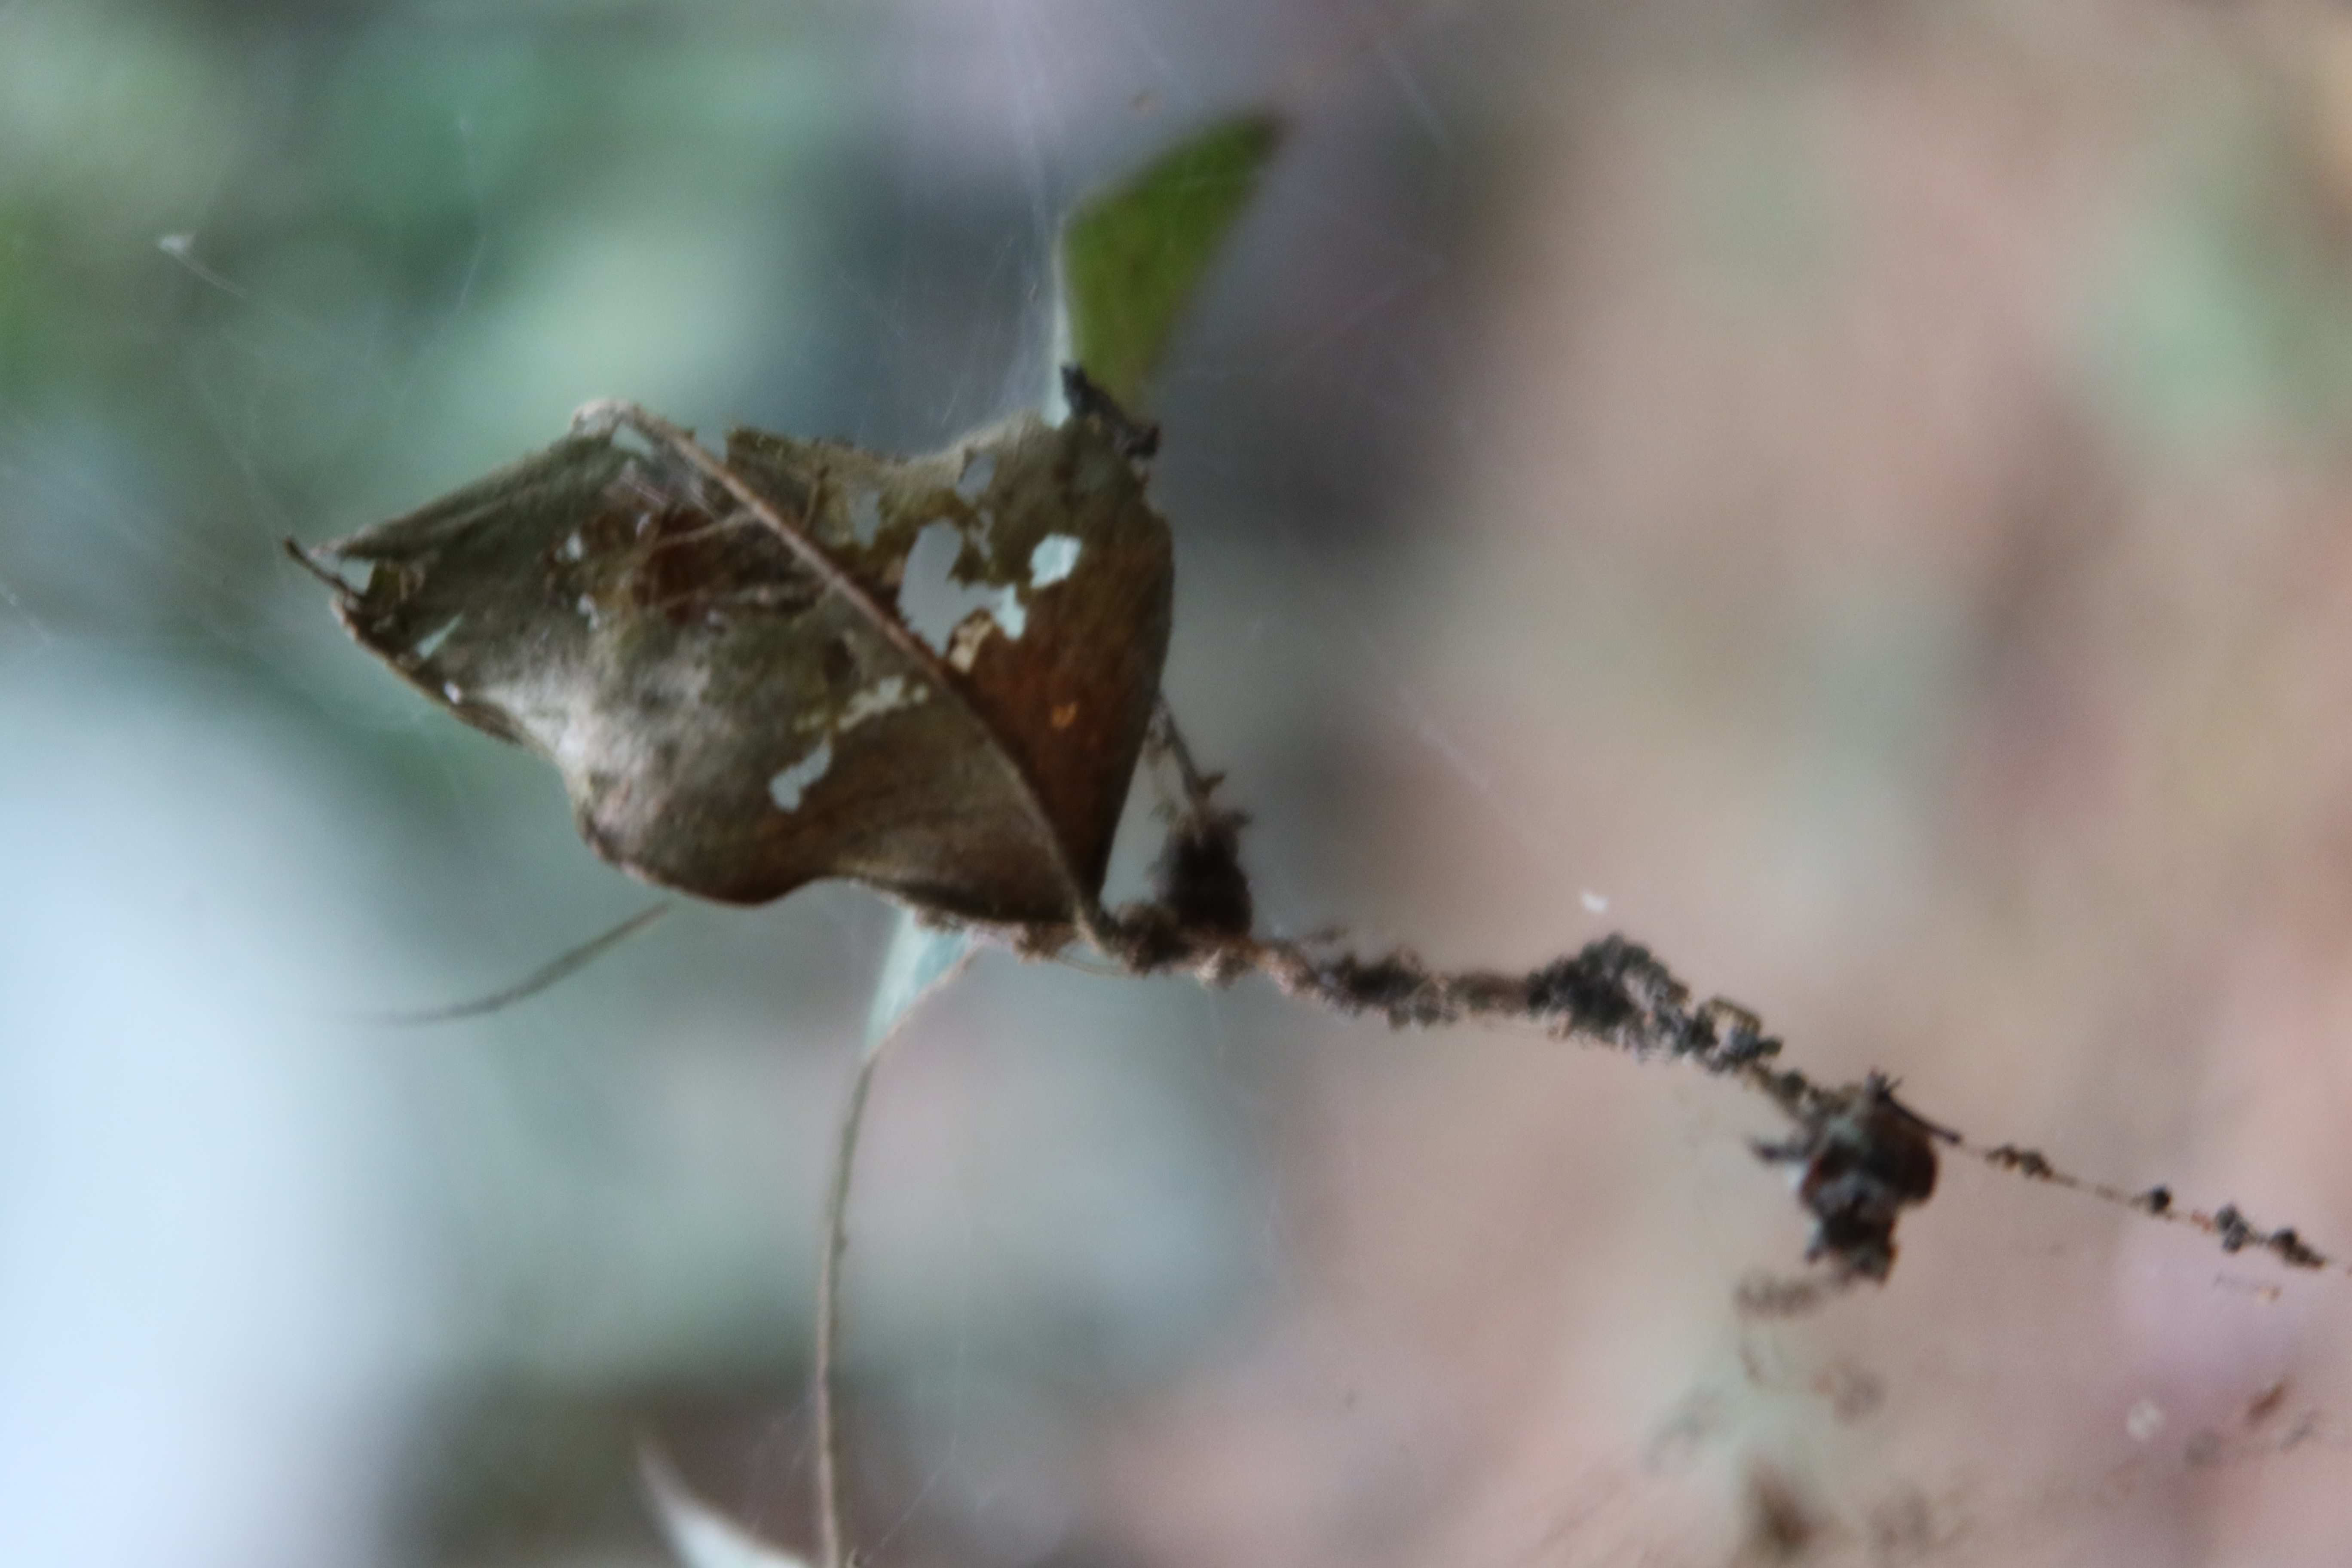
Label: Spiders